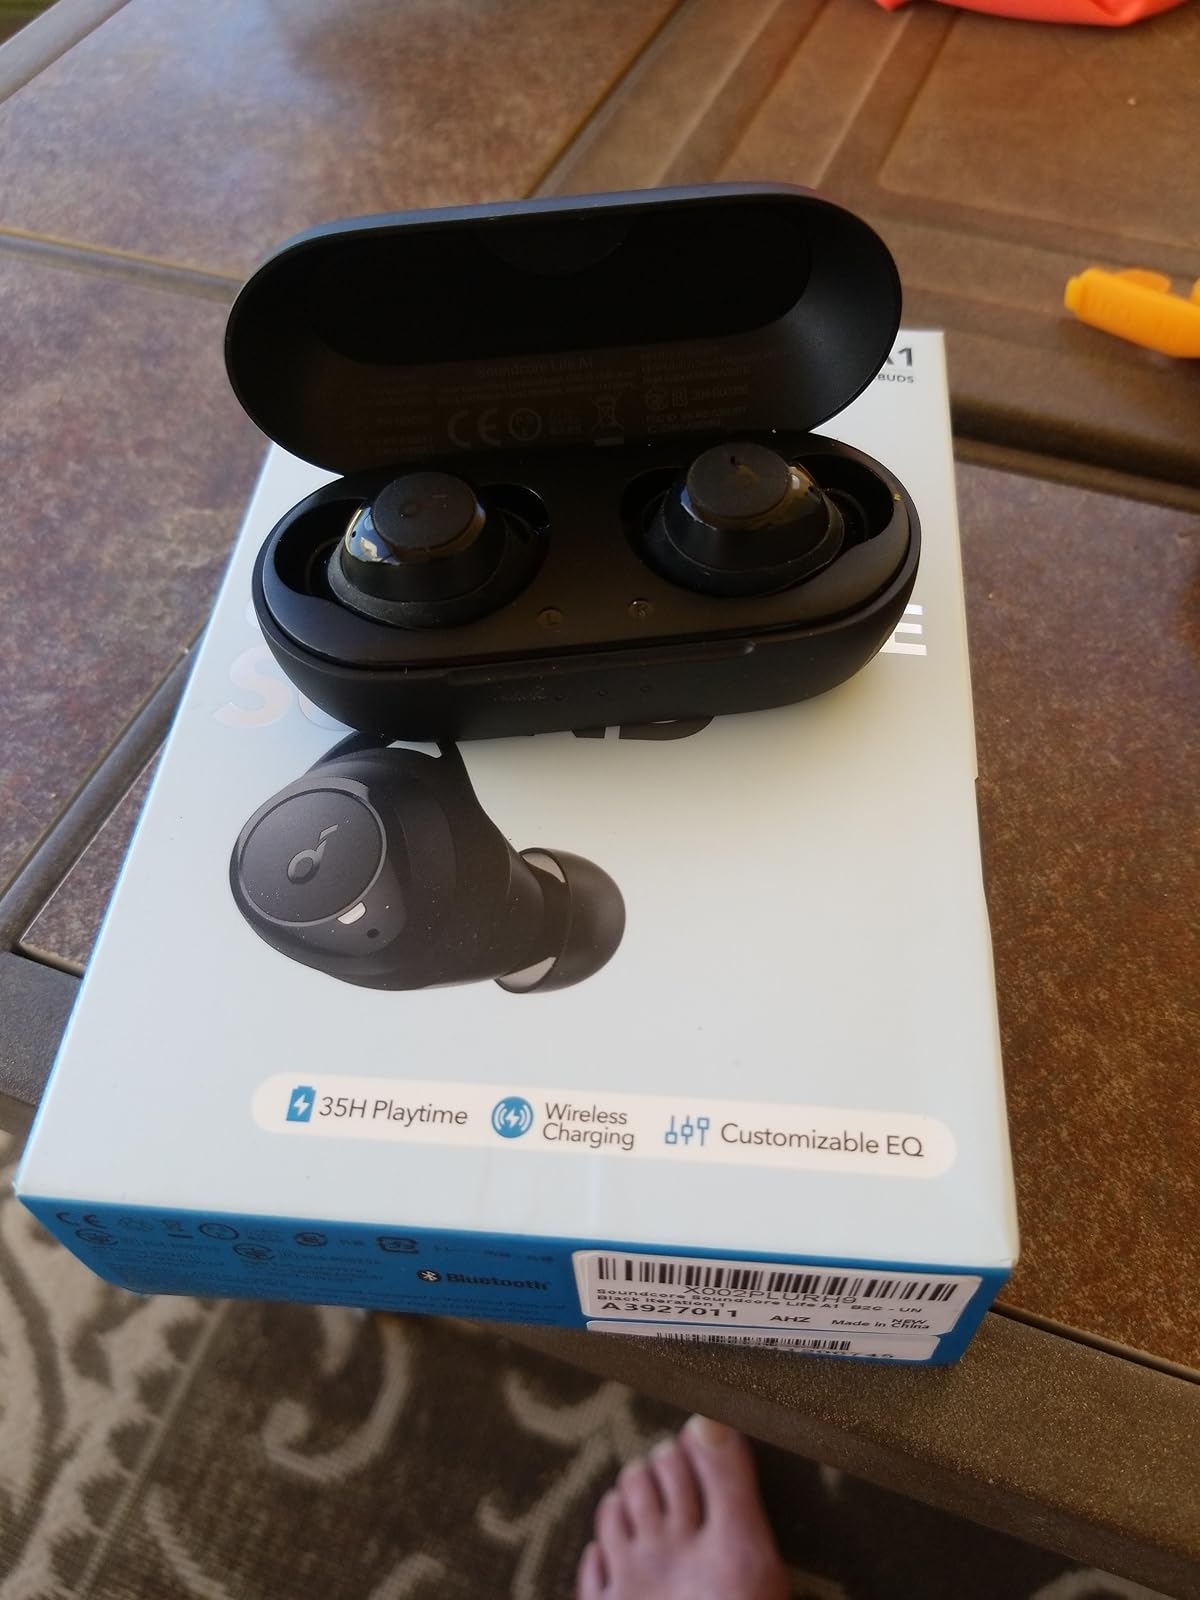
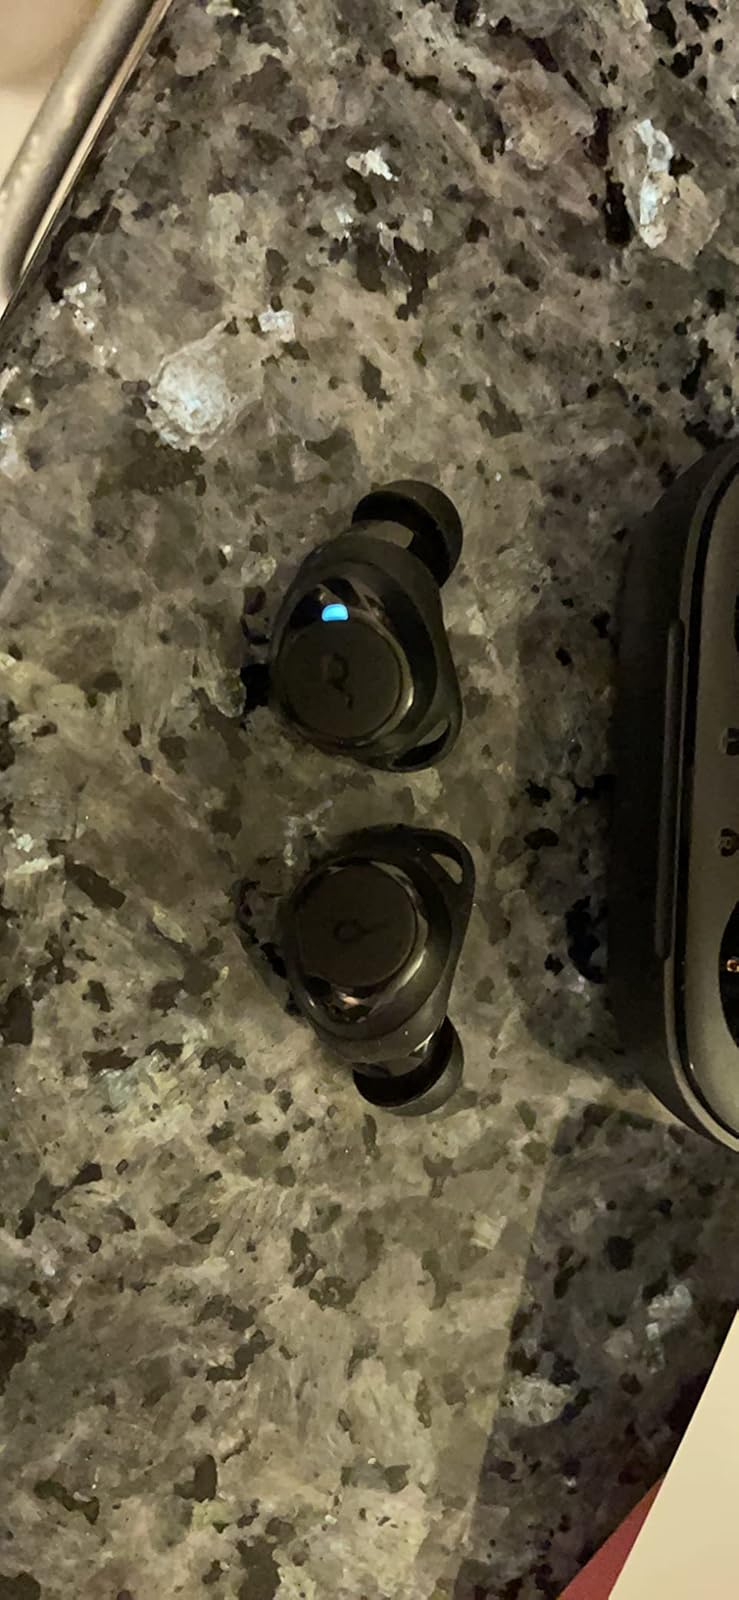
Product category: earbuds
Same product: yes